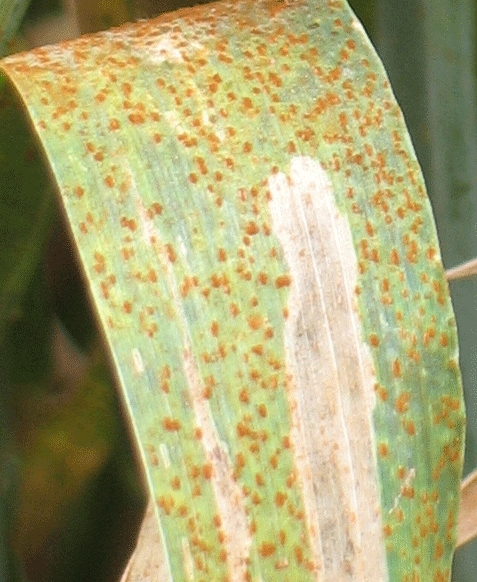
Label: Wheat___Brown_Rust